Puyo Puyo! 15th Anniversary

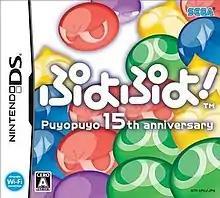
Nintendo DS cover art

is a puzzle video game of the "Puyo Puyo" series, developed by Sonic Team and published by Sega for the Nintendo DS in 2006, as well as PlayStation 2, PlayStation Portable, and Wii in 2007. It has not been released outside of Japan for any consoles. This is the first "Puyo Puyo" game to be released on the Wii console.